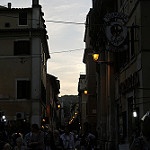
Label: street